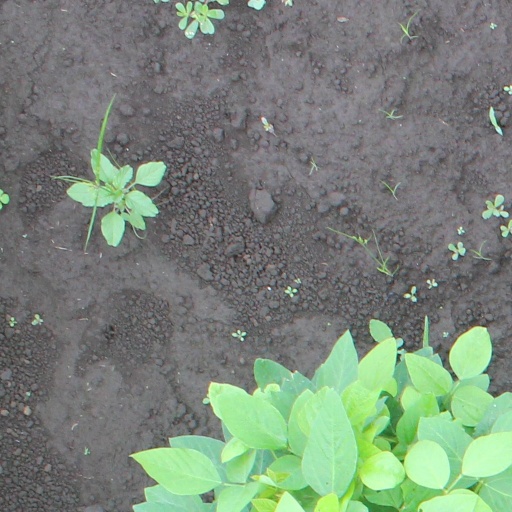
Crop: soybean